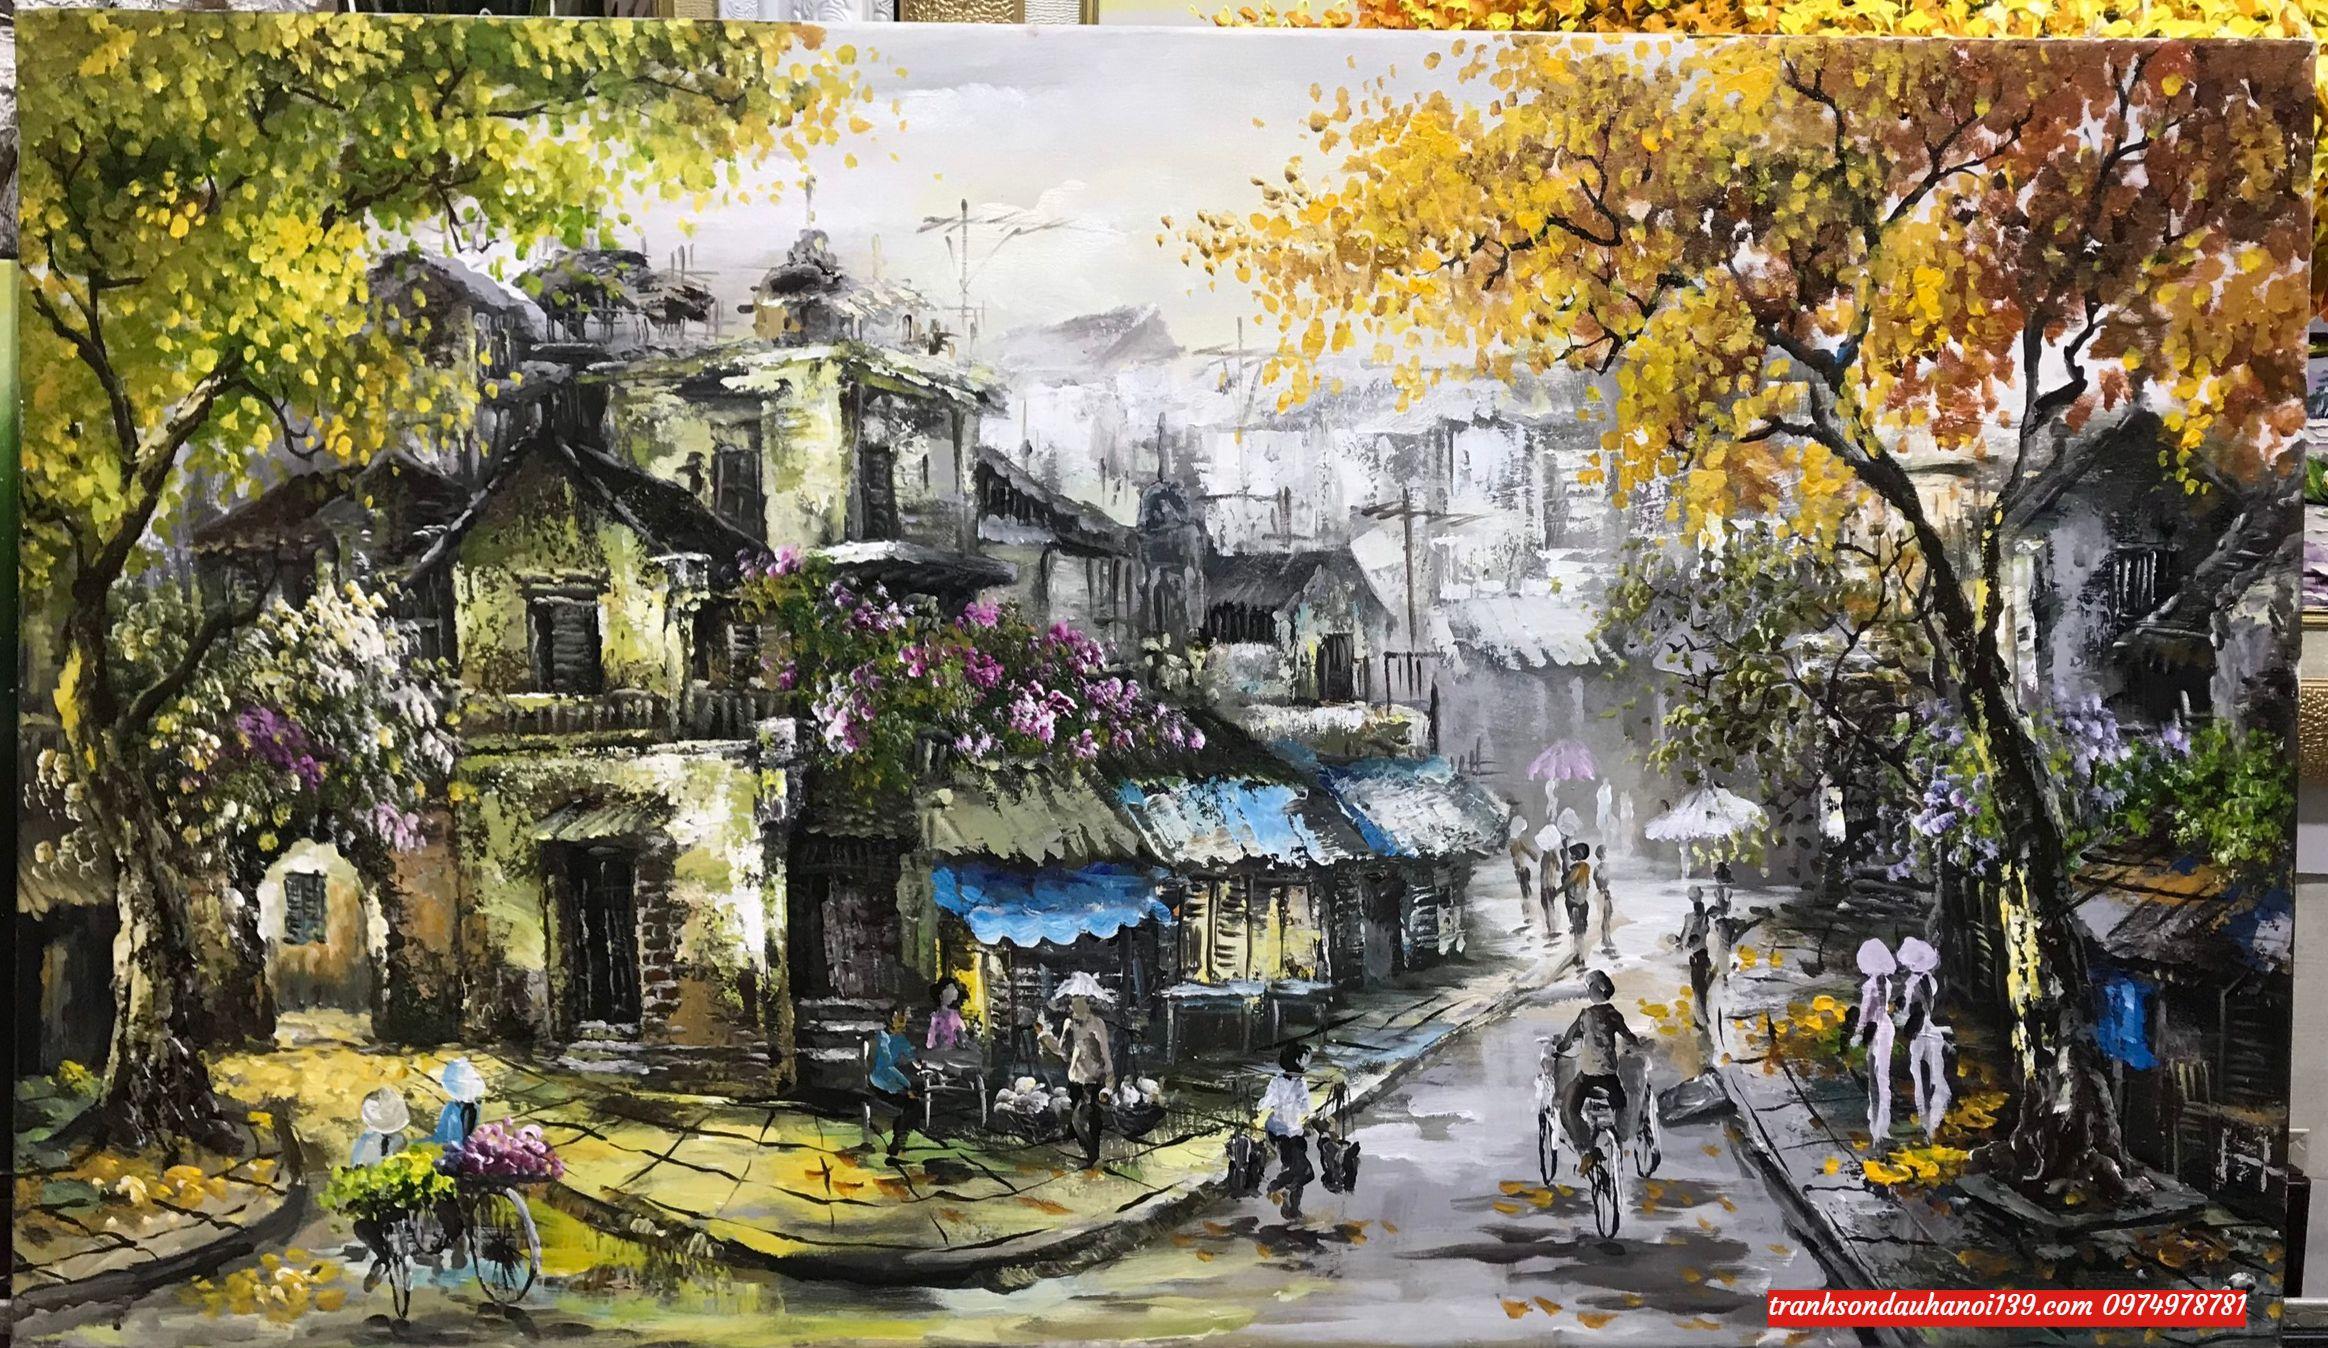
có một khu phố cổ được tái hiện ở trong bức tranh